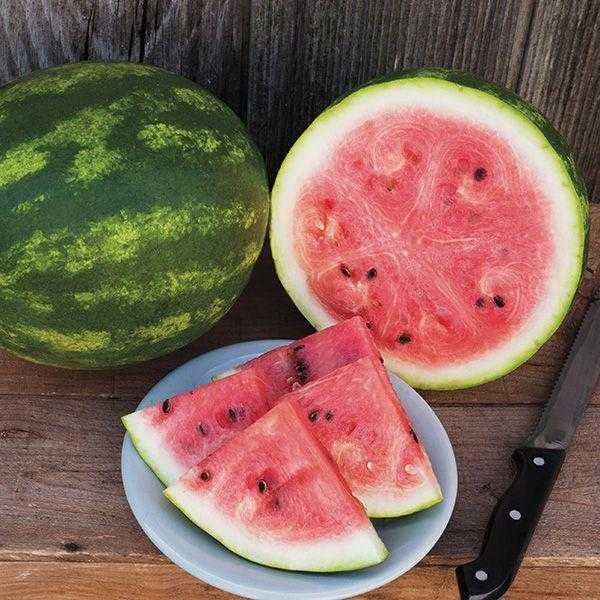
Label: Watermelon